Aada Paduchu

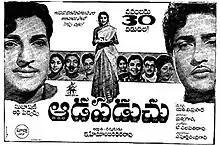
Theatrical release poster

Aada Paduchu is a 1967 Indian Telugu-language drama film, produced and directed by K. Hemambaradhara Rao under the Subhashini Art Pictures banner. It stars N. T. Rama Rao, Krishna Kumari, Sobhan Babu, Vanisri and Chandrakala, with music composed by T. Chalapathi Rao. The film is a remake of the 1952 Tamil movie "En Thangai" (1952) which was earlier remade in Hindi in 1959 as "Chhoti Bahen" and in Kannada in 1967 as "Onde Balliya Hoogalu". The film received critical acclaim and was recorded as a "Super Hit" at the box office.